Nikolay Chkheidze

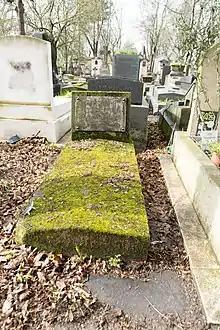
Tomb of Nikolay and Alexandra Chkheidze, in Paris

On 13 June 1926 Chkheidze committed suicide at his official residence in Leuville-sur-Orge, France. He was buried in Paris, in the Père Lachaise Cemetery.